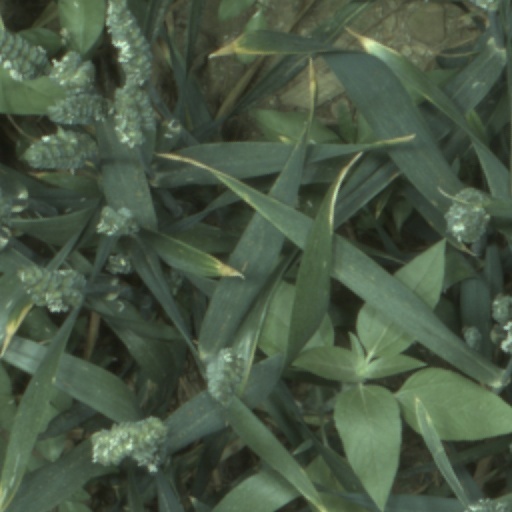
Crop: wheat